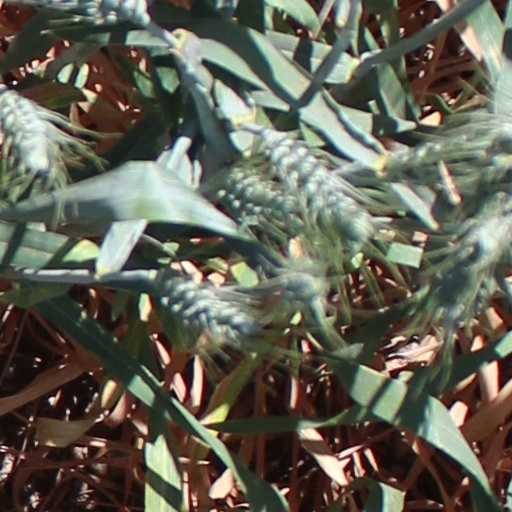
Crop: wheat